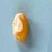
Maize quality: Good